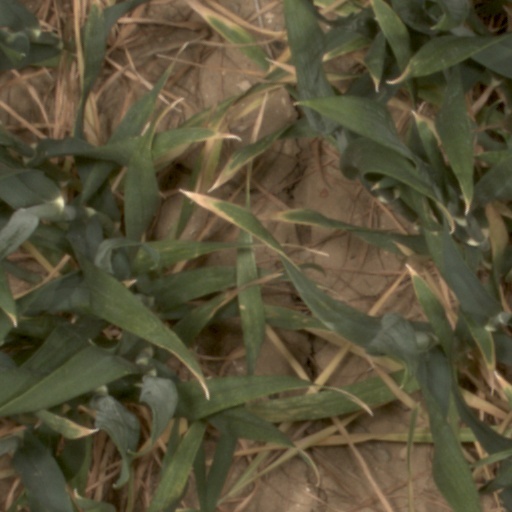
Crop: wheat